Ambrosio Montt Luco

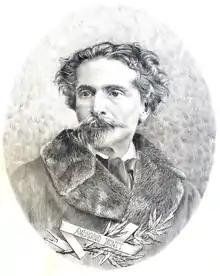
Ambrosio Montt Luco

Ambrosio Montt Luco (December 7, 1830 – February 18, 1899) was a Chilean politician and lawyer.